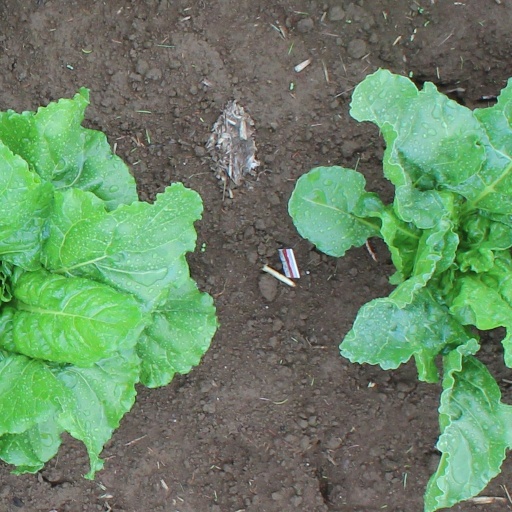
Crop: sugar beet